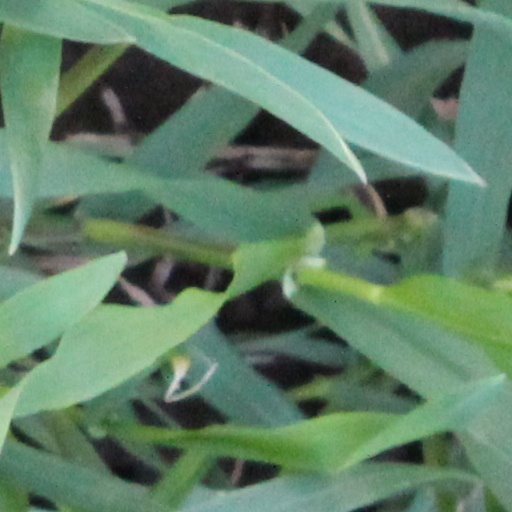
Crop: wheat